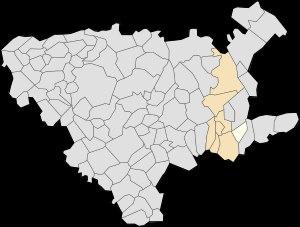
Auchy-les-Mines est une commune française située dans le département du Pas-de-Calais en région Hauts-de-France.